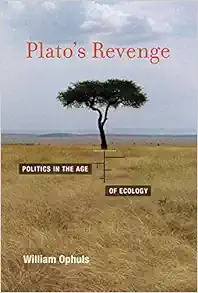
Plato's Revenge: Politics in the Age of Ecology (Mit Press)
Category: Books
Review I would strongly recommend Plato's Revenge as a clear and compelling polemic that deserves to be read alongside Bateson's 1972 work Steps to an Ecology of Mind: Collected Essays in Anthropology, Psychiatry, Evolution and Epistemology ...and yes, alongside Plumwood's Feminism and the Mastery of Nature . Beyond the debate about Plato, all three have something important to say about the fate of our planet.— Times Higher Education — It should be mandatory reading for everyone with any influence and is a delight to read even though its drift is hardly comforting. It is a devastating critique of modern Western thinking – so good that I thought there was no point in my writing another word, since it says it all. — Resurgence & Ecologist — Review Ophuls takes us on a wide-ranging review of history, philosophy, science, and political economy in search of natural law and objective value by which to replenish the 'lode of fossil virtue and belief' inherited from the premodern era and depleted by modern nihilism. A worthy contribution. ― Herman Daly , Professor Emeritus, School of Public Policy, University of Maryland What Ophuls does in Plato's Revenge is what needs to be done more often but is rarely even attempted. The study of political philosophy in universities is primarily about studying the classic texts and assessing them but not about actually updating and re-inventing political philosophy. This book should encourage others to make similarly brave attempts to rethink how present and future societies might be organized given the array of environmental and sustainability challenges that we face. ― Robert Paehlke , Professor Emeritus of Environmental and Resource Studies, Trent University; author of Democracy's Dilemma: Environment, Social Equity, and the Global Economy For decades, William Ophuls has been among the world's most original thinkers about the implications of our global ecological crisis for freedom, democracy, and political order. In Plato's Revenge , he goes to the essence of this crisis: the deep, tacit, and widespread beliefs that nature and society are nothing more than machines, that the state should play no role in cultivating citizens' virtue, and that self-interested individuals should rely solely on reason to guide their lives. Ophuls weaves together the ideas of some of history's greatest thinkers to argue that humankind's future lies in small, simple republics that cultivate their citizens' virtue through natural law. In doing so, he shreds conventional wisdom and invigorates our conversation about the kind of world we intend our grandchildren to inherit. ― Thomas Homer-Dixon , University of Waterloo, author of The Upside of Down:Catastrophe, Creativity, and the Renewal of Civilization About the Author William Ophuls is the author of the award-winning Ecology and the Politics of Scarcity and Requiem for Modern Politics .
Features: A provocative essay that imagines a truly ecological future based on political transformation rather than the superficialities of “sustainability.” | In this provocative call for a new ecological politics, William Ophuls starts from a radical premise: “sustainability” is impossible. We are on an industrial | Titanic | , fueled by rapidly depleting stocks of fossil hydrocarbons. Making the deck chairs from recyclable materials and feeding the boilers with biofuels is futile. In the end, the ship is doomed by the laws of thermodynamics and by the implacable biological and geological limits that are already beginning to pinch. Ophuls warns us that we are headed for a postindustrial future that, however technologically sophisticated, will resemble the preindustrial past in many important respects. With | Plato's Revenge | , Ophuls, author of | Ecology and the Politics of Scarcity | , envisions political and social transformations that will lead to a new natural-law politics based on the realities of ecology, physics, and psychology. | In a discussion that ranges widely—from ecology to quantum physics to Jungian psychology to Eastern religion to Western political philosophy—Ophuls argues for an essentially Platonic politics of consciousness dedicated to inner cultivation rather than outward expansion and the pursuit of perpetual growth. We would then achieve a way of life that is materially and institutionally simple but culturally and spiritually rich, one in which humanity flourishes in harmony with nature.